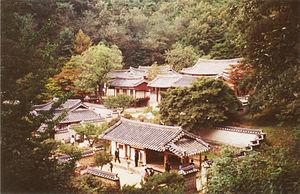
Seowon est le nom donné aux instituts néoconfucéens qui se sont développés en Corée au temps de la dynastie Joseon et plus particulièrement de 1543 à 1873. Ce sont des établissements privés créés pour perpétuer la mémoire et l'enseignement d'un grand prédécesseur qui combinent les fonctions d'un temple confucéen et d'une école. C'est l'équivalent des académies Shuyuan chinoises consacrées aux études classiques.